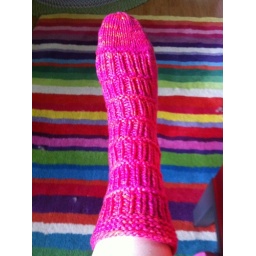
finished first quickie sock using blue sky multi cotton worsted in punch